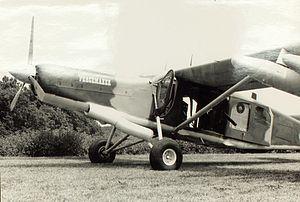
Le Fairchild AU-23 Peacemaker est un avion de lutte anti-guérilla américain. Il s'agit d'un Pilatus PC-6 Turbo Porter modifié construit sous licence par Fairchild Aircraft.